Elbridge (village), New York

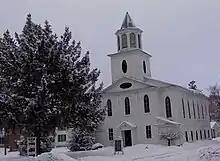
First Congregational Church, Main Street, built in 1824

With the growth of nearby Syracuse, Elbridge lost manufacturing facilities and population before the beginning of the 20th century.